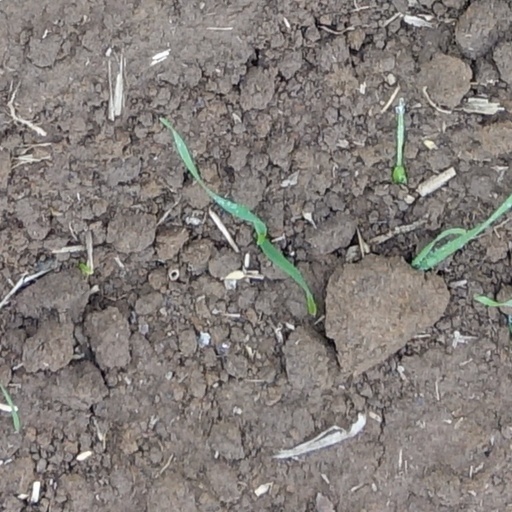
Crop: wheat